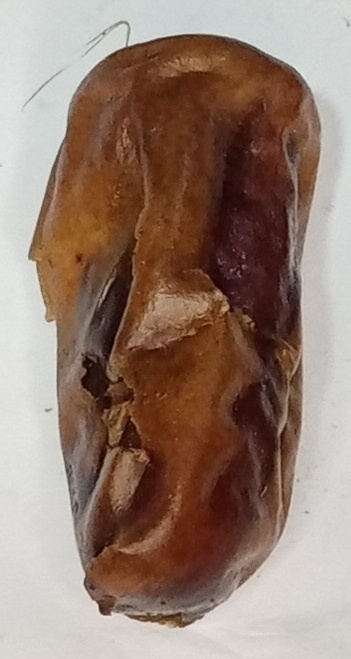
Variety: gajar
Size: medium
Grade: grade-3